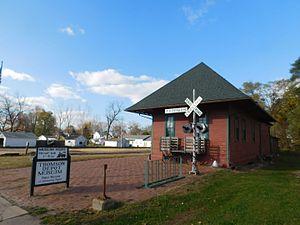
Thomson est un village du comté de Carroll dans l'Illinois, aux États-Unis. Il est situé en bordure de la Route 84 qui longe le Mississippi. Le village est incorporé le 26 mai 1873. Un établissement correctionnel est implanté à Thomson.